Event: Nepal Earthquake
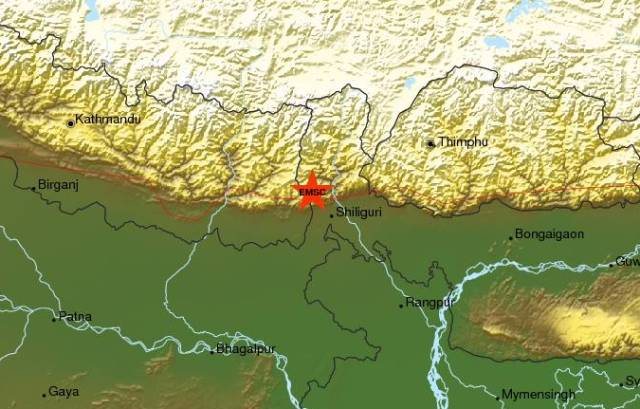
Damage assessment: no_damage